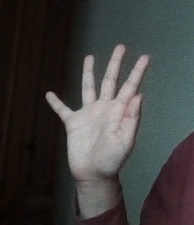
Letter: sheen